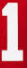
Number: 1